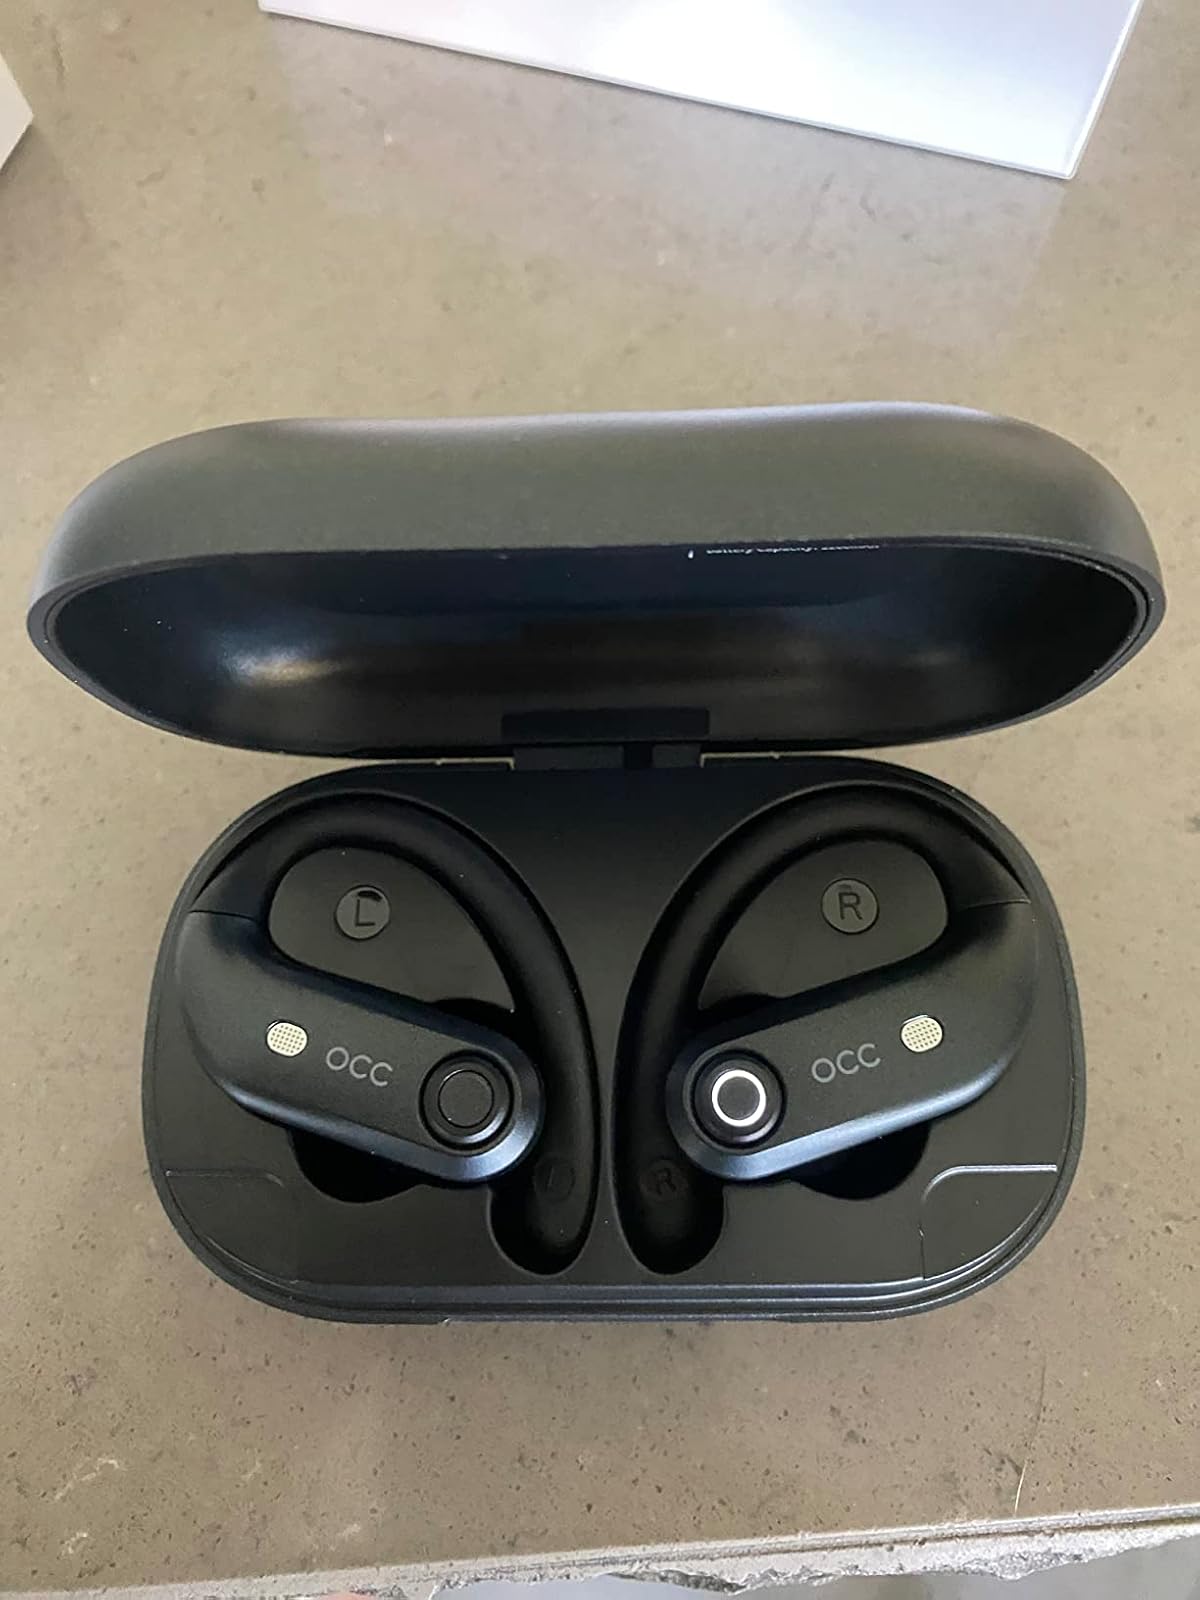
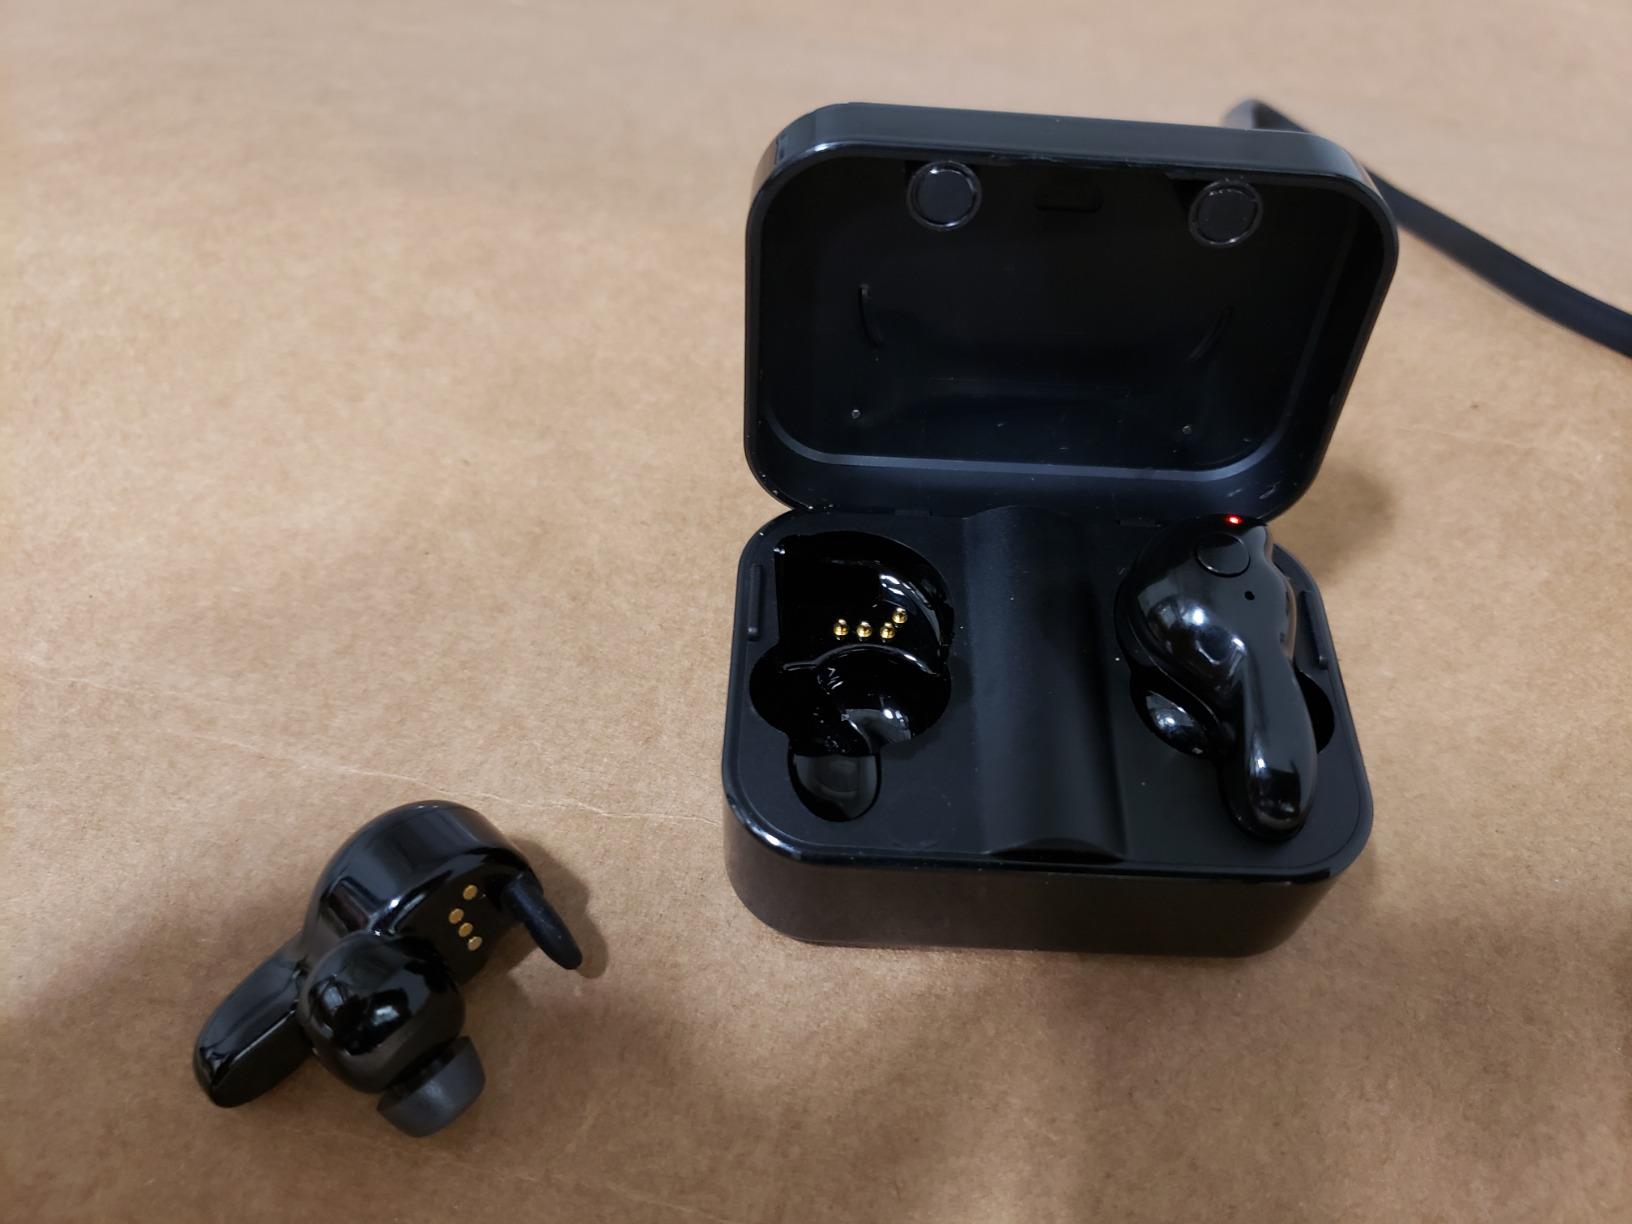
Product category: earbuds
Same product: no